Leonardo Farah Shahin

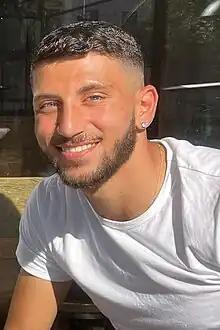
Shahin in 2023

Leonardo Farah Shahin (born 10 August 2003) is a footballer who plays as a striker for Swedish club Falkenberg. Born in Sweden, he plays for the Lebanon national team.